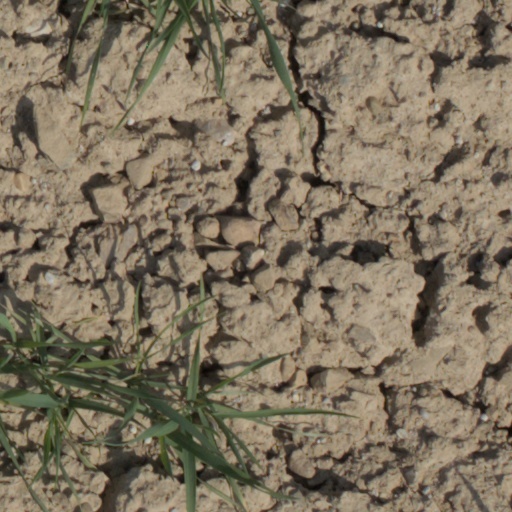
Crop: wheat